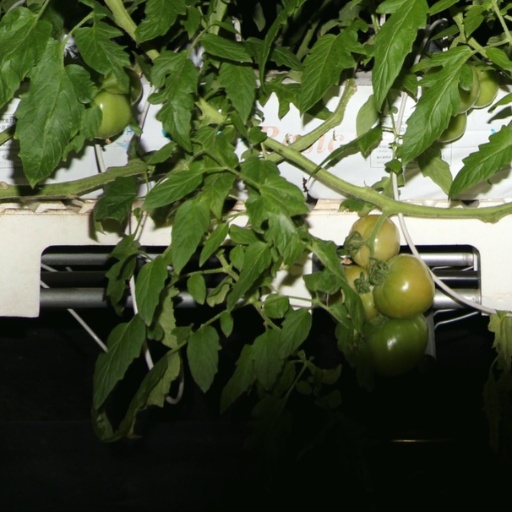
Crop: tomato